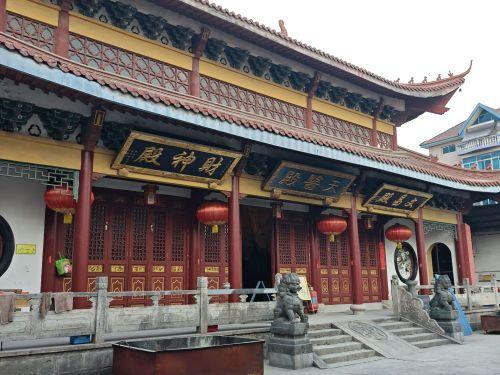
地标名称：杭州天医殿
所在城市：杭州市·萧山区